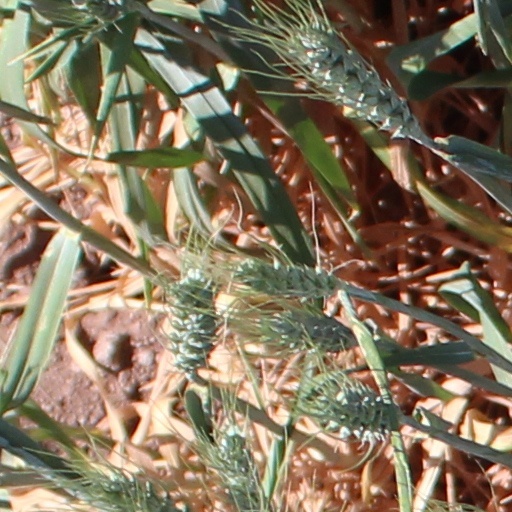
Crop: wheat